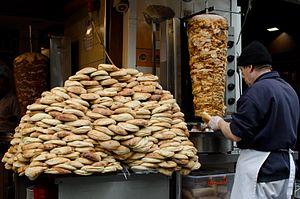
Le terme kebab ou kébab, emprunté à l'arabe : کباب, kabāb, signifie « grillade », « viande grillée » et désigne différents plats à base de viande grillée dans de nombreux pays ayant généralement fait partie des mondes ottoman et perse.